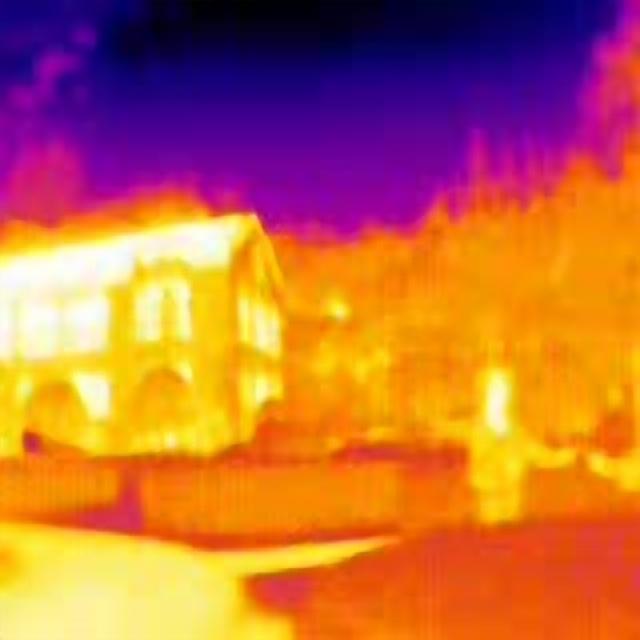
Detected objects:
label: person